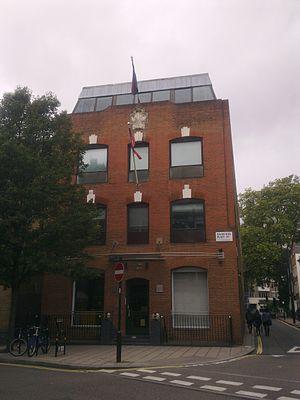
Ceci est une liste des représentations diplomatiques d'Antigua-et-Barbuda. Le réseau diplomatique d'Antigua-et-Barbuda ne s'étend à aucun pays voisin des Caraïbes. Le pays compte également des représentants du tourisme et un consulat honoraire dans d'autres pays.